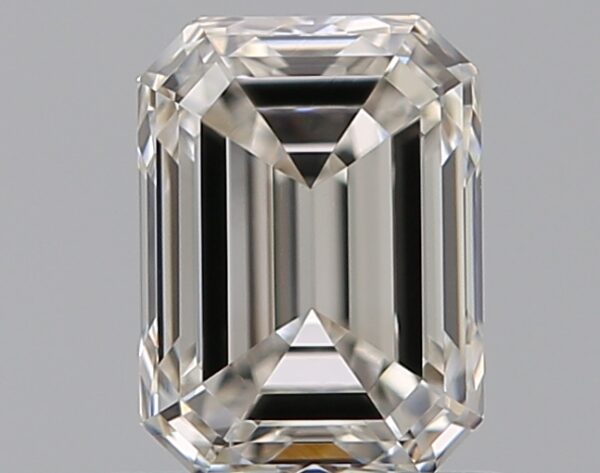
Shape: emerald
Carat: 0.73
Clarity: VVS2
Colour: I
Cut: EX
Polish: EX
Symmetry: EX
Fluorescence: F
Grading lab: GIA
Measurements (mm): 5.8 x 4.29 x 2.94